Modi'in (ancient city)

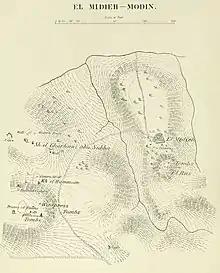
Al Midya, Khirbet el-Hammam and Sheikh el-Garbawi in the PEF Survey of Western Palestine (1871–77)

Modi’in ("Mōdīʿīn"; also transliterated as Modein), also Modi’im ("Mōdīʿīm"), and later, Moditha, was an ancient Jewish city located in Judea, near the modern city of Modi'in, Israel. First mentioned in the Books of Maccabees, it was the hometown of the priestly Hasmonean family, who assumed leadership over Judea following the victorious Maccabean uprising.